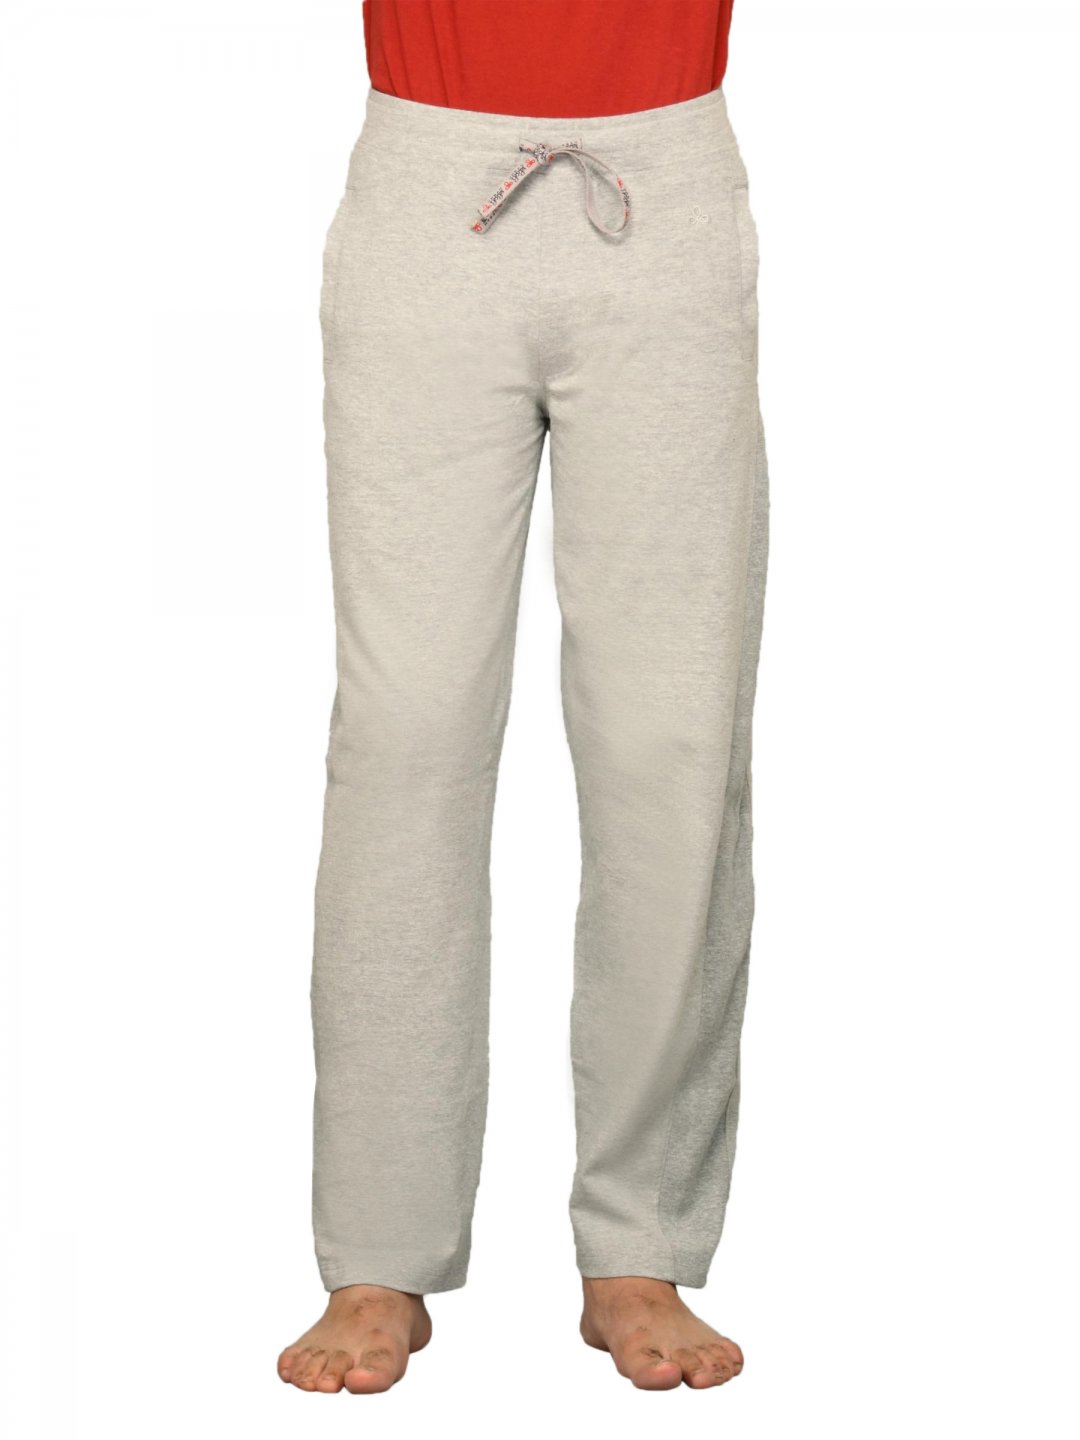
Urban Yoga Men's Yoga Grey Track Pant
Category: Apparel / Bottomwear / Track Pants
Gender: Men
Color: Grey
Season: Summer 2011
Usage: Casual